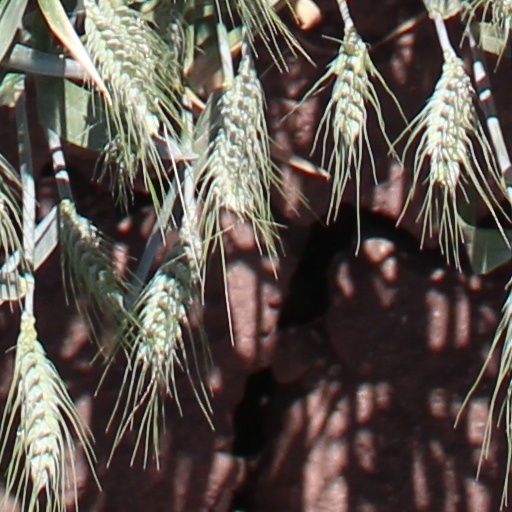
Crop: wheat